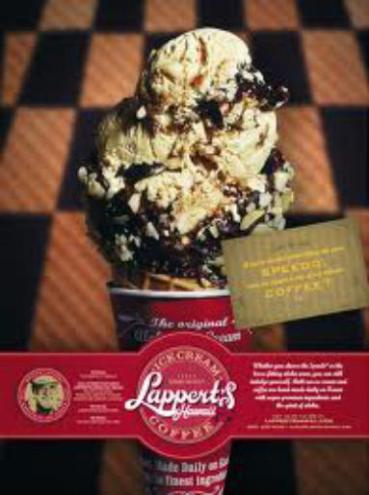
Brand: lappert's
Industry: Food